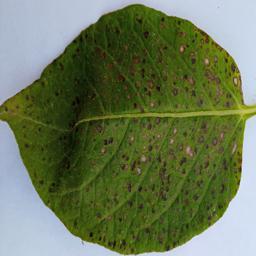
Etiqueta: Tizon_Temprano